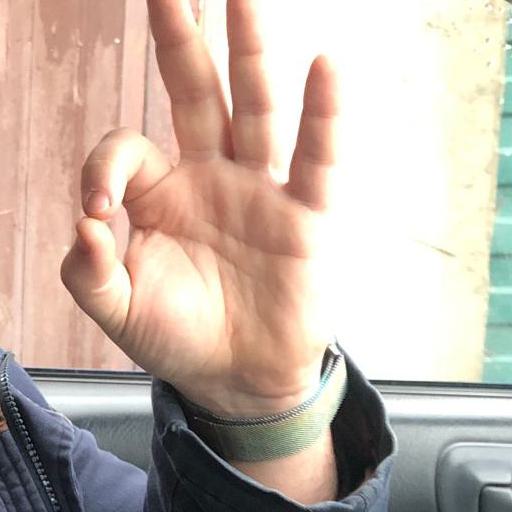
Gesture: ok